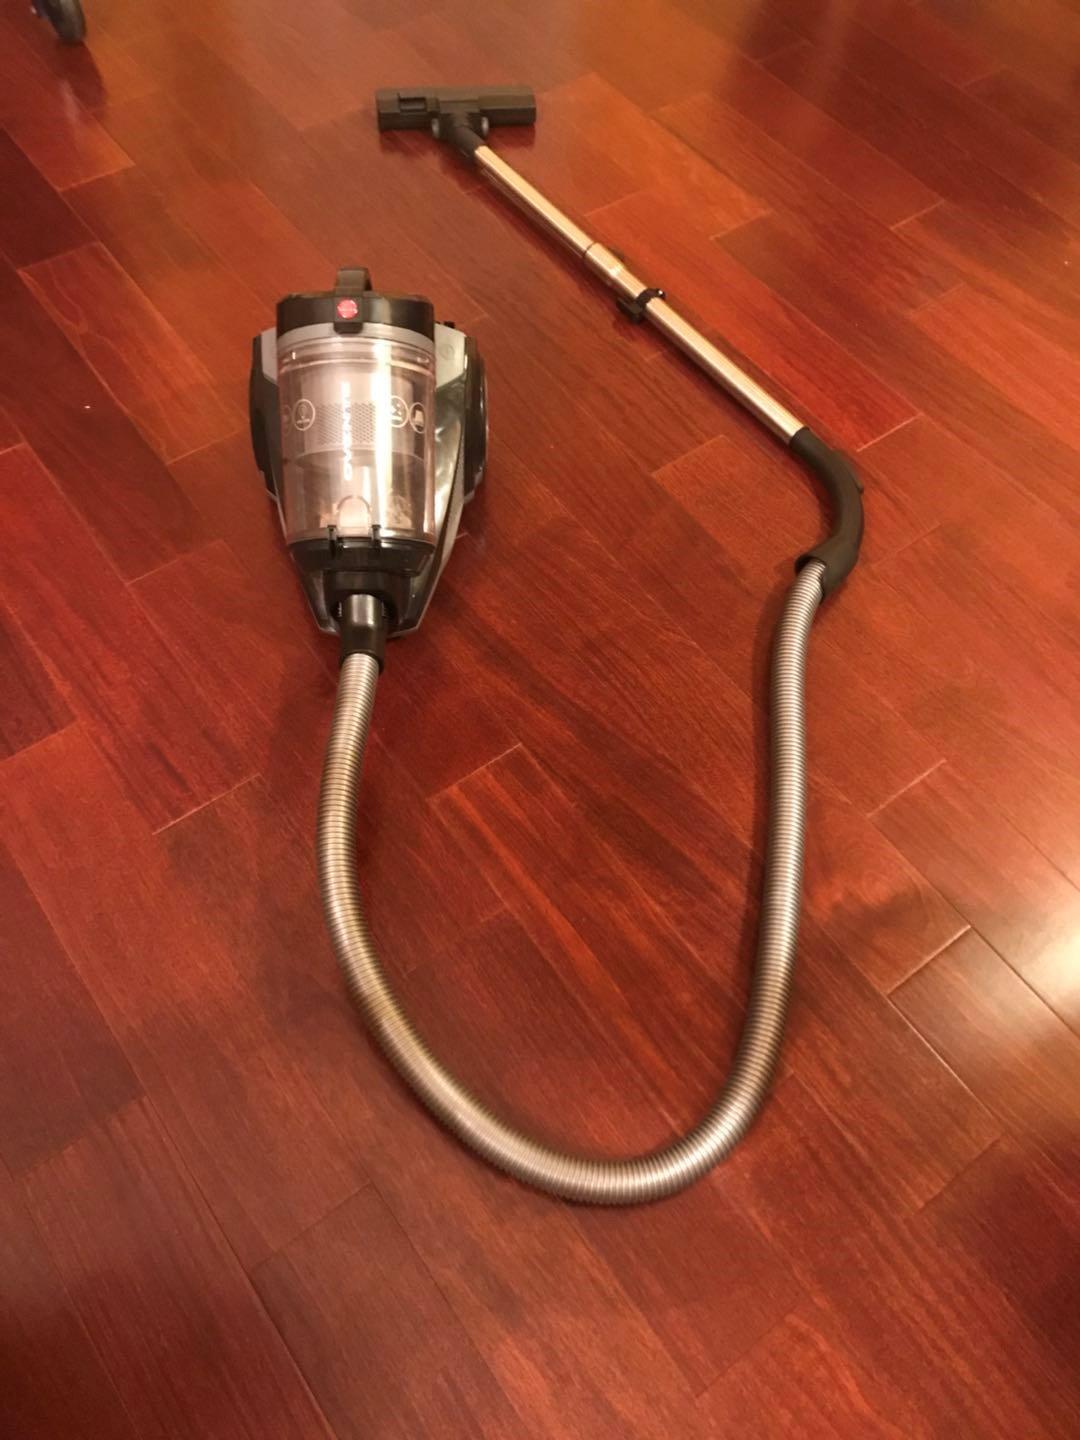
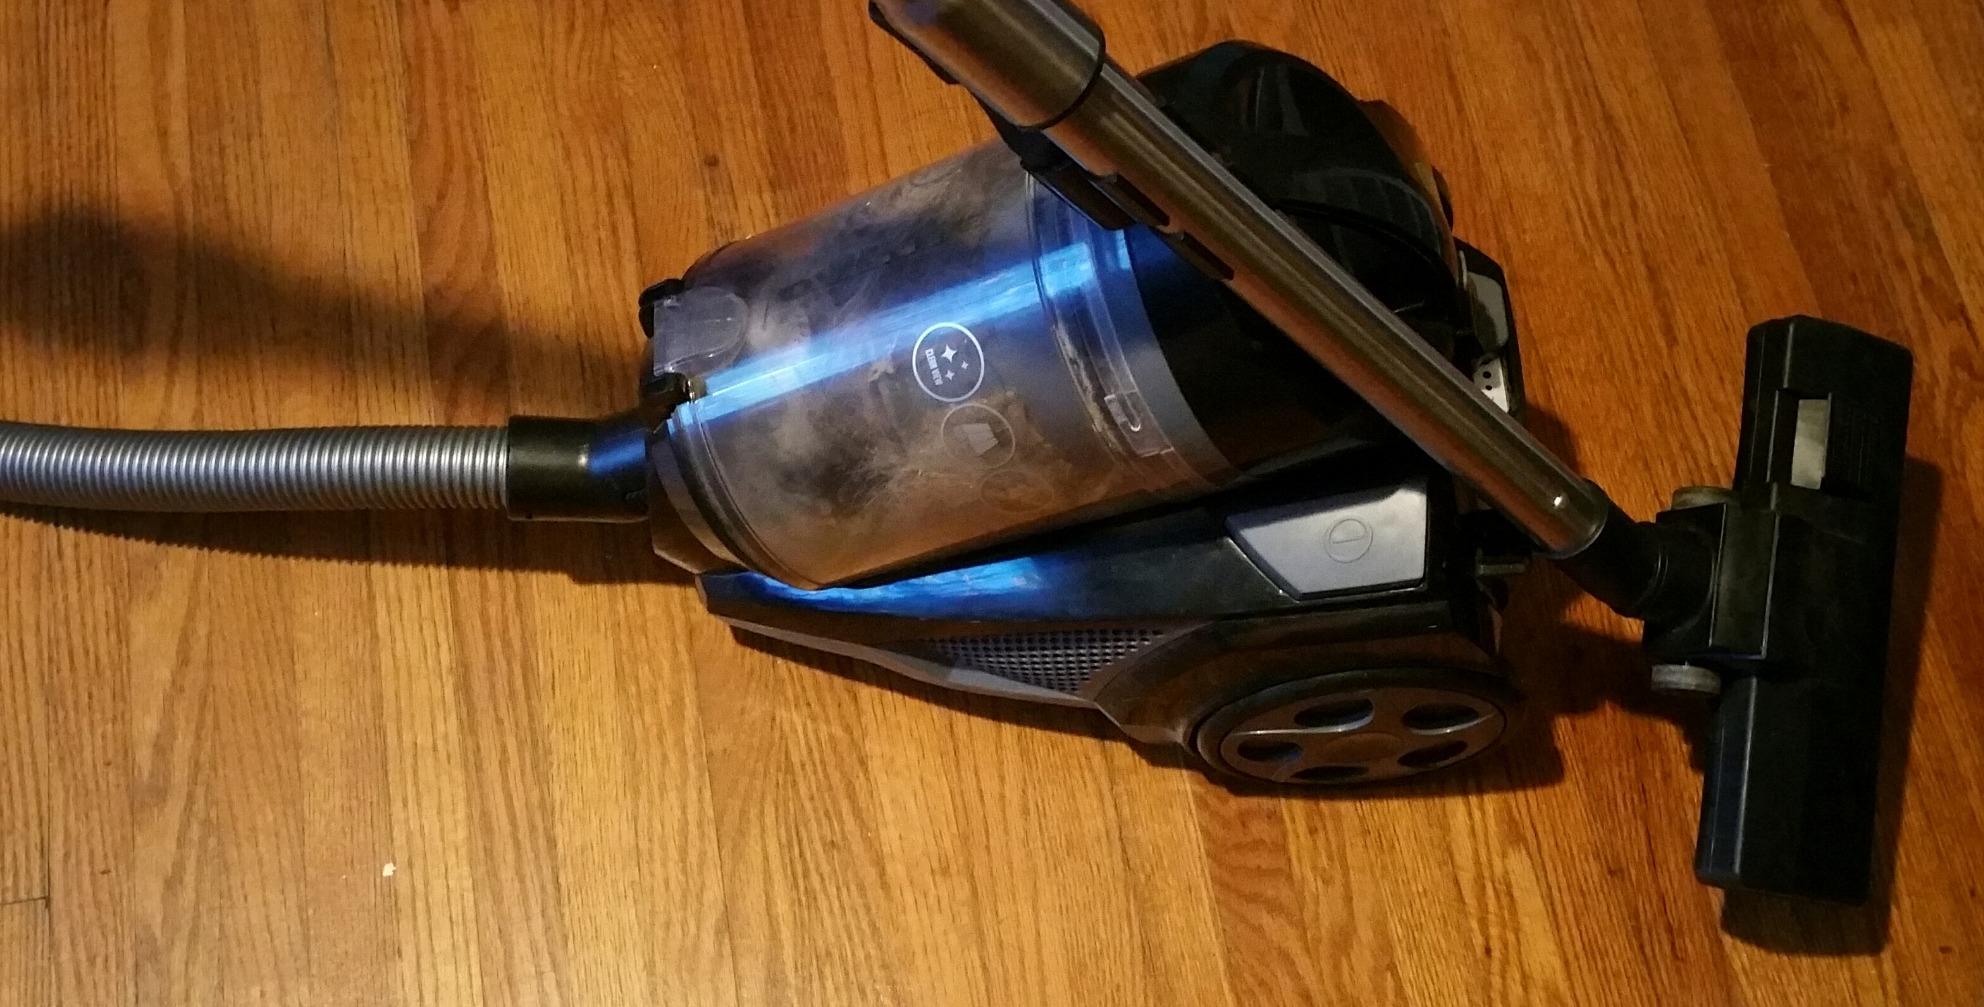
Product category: items_vacuum
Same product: yes